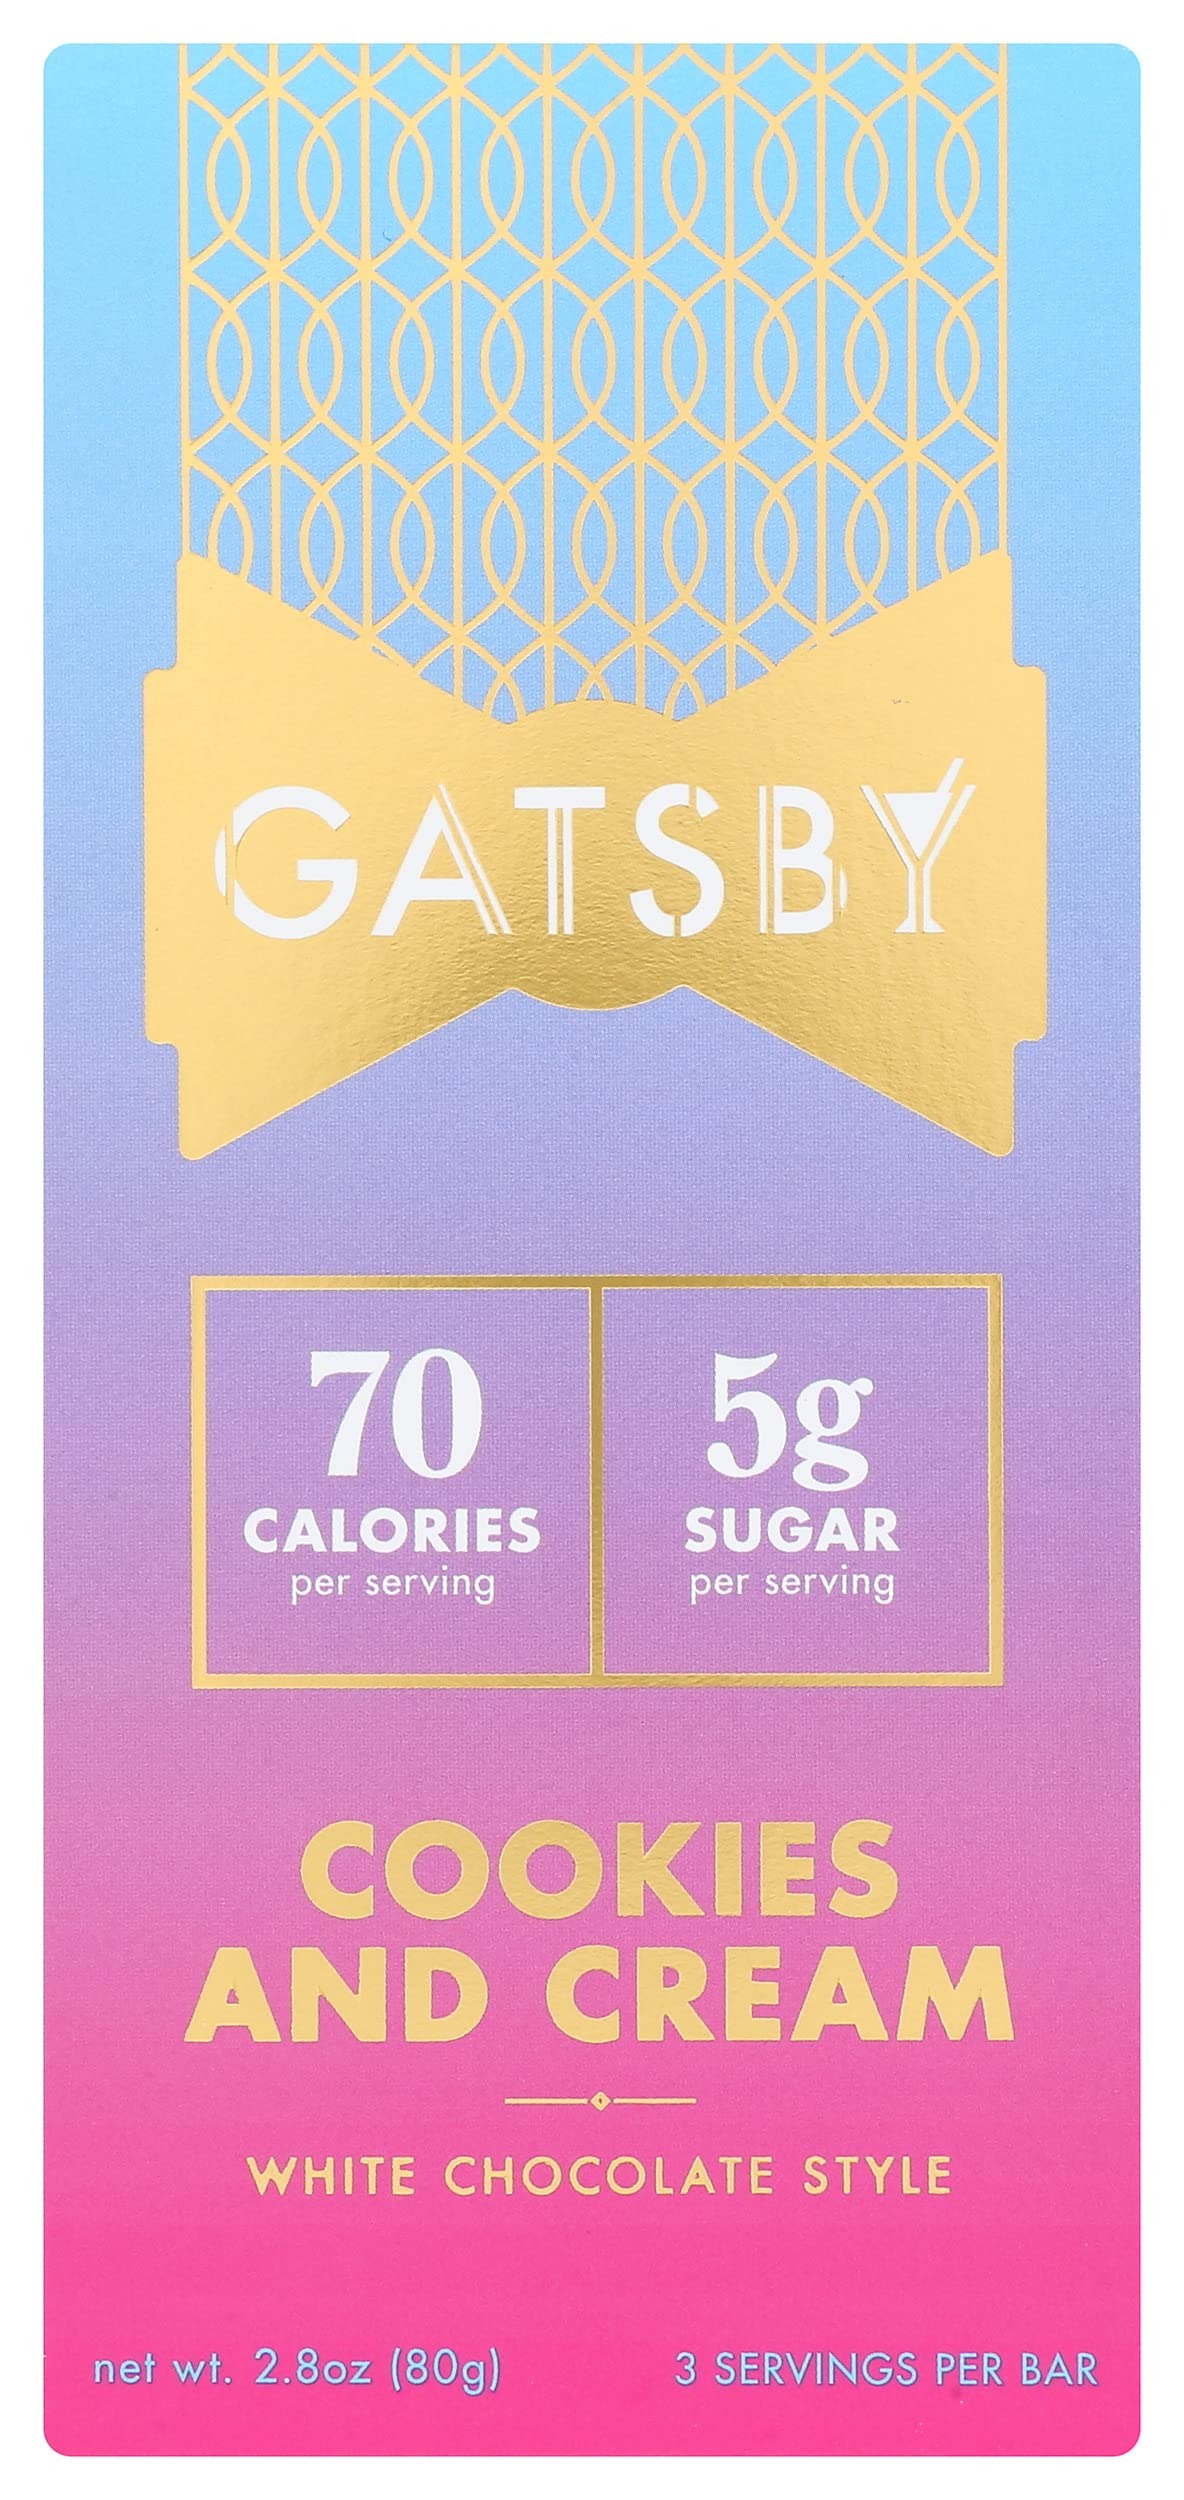
Item Name: Gatsby Cookies & Cream White Chocolate Style Bar, 70 Calories per Serving, 5g Sugar per Serving, 6g Net Carb per Serving, 2.8 Ounce (Pack of 12)
Bullet Point: Gatsby Cookies & Cream White Chocolate Style Bar, 70 Calories per Serving, 5g Sugar per Serving, 6g Net Carb per Serving, 2.8 Ounce (Pack of 12)
Value: 33.6
Unit: Ounce

Price: 6.95